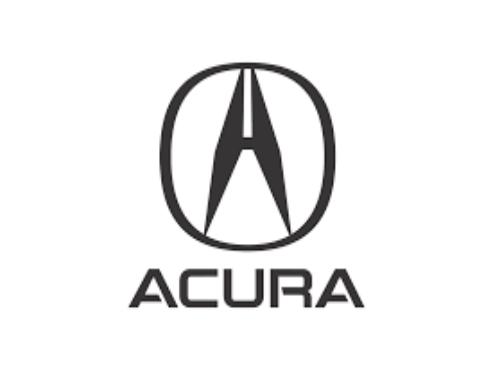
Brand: akurra
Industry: Transportation